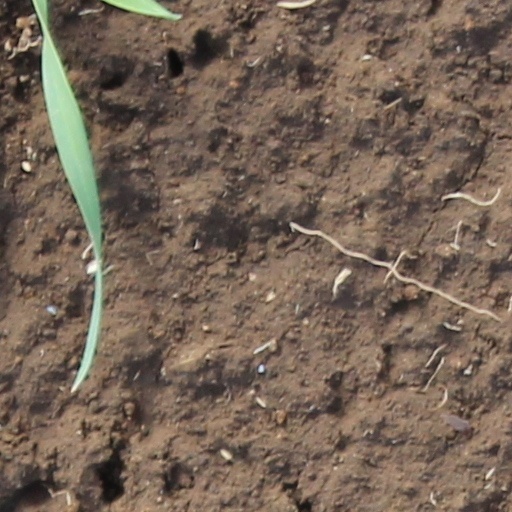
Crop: wheat